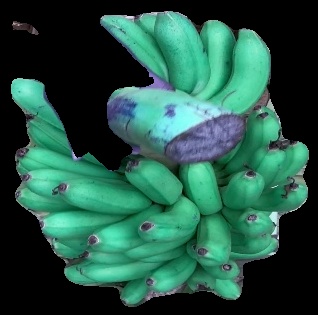
Variety: rasbale
Grade: grade1